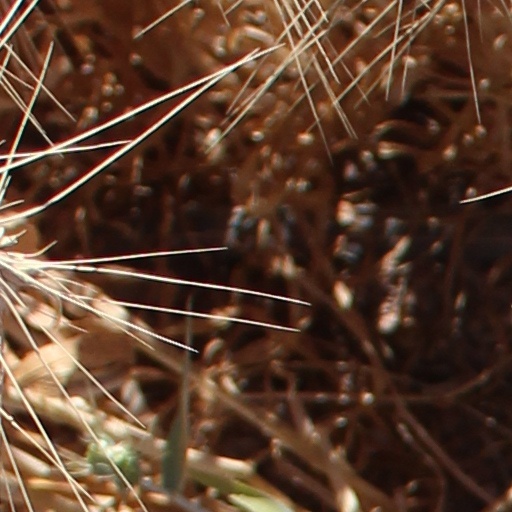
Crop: wheat